Gabriel Pozzo

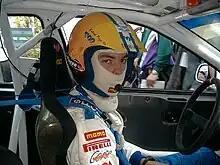
Pozzo, in 2001 at Rally Finland

Gabriel Pozzo (born March 26, 1979) is an Argentine rally driver competing in the World Rally Championship. His co-driver is Daniel Stillo. He is the PWRC champion of 2001 season. Pozzo was driving for Škoda Motorsport in 2002–2003.